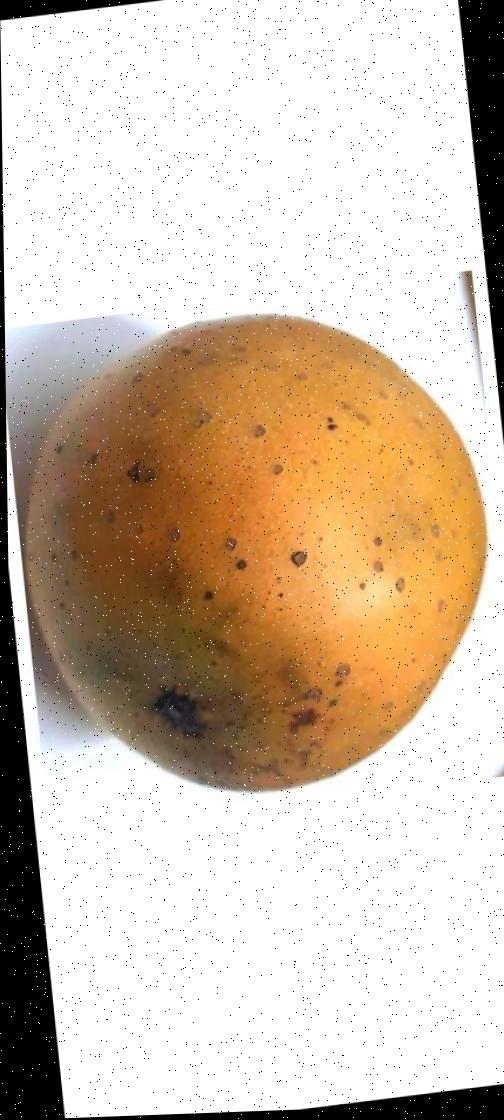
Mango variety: Gourmoti